WWJ (AM)

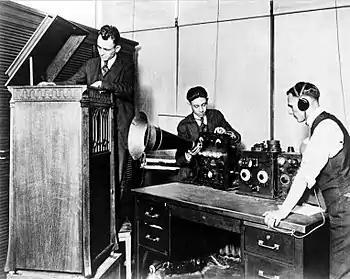
August 1920 publicity photograph. L-R: Howard J. Trumbo, manager of the local Thomas A. Edison Record Shop, operating a phonograph player; Elton M. Plant, Detroit News employee and announcer, behind 8MK's DeForest OT-10 radio transmitter; and engineer Frank Edwards.

The person most responsible for establishing the Detroit News Radiophone service was the newspaper's vice-president and managing director, William E. Scripps. The Scripps family had a long history of interest in radio developments. In 1902 Thomas E. Clark founded the Thomas E. Clark Wireless Telephone-Telegraph Company, to supply vessels in the Great Lakes region with radio (then commonly known as "wireless") communication equipment. James E. Scripps, father of William E. Scripps and then-publisher of the "Detroit News", took his son to witness a demonstration, and was also an early investor in Clark's company. On April 4, 1906, the "News" publicized the receipt of an order, via radiotelegraphy, by the advertising department from the Clark-equipped steamer "City of Detroit". However, Clark was ultimately unable to compete with the predatory practices of the United Wireless Telegraph Company, and around 1910 ceased the Great Lakes installations. He subsequently opened an electrical shop in Detroit, and remained in contact with the Scripps family.